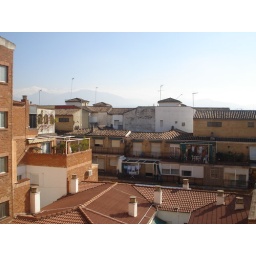
The view from my window with the Sierra Nevada mountains in the distance.